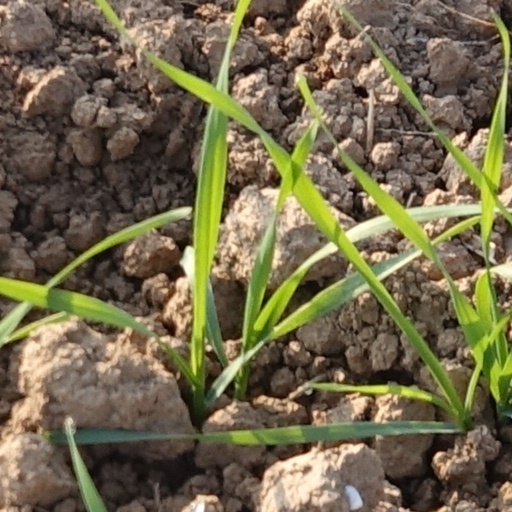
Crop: wheat